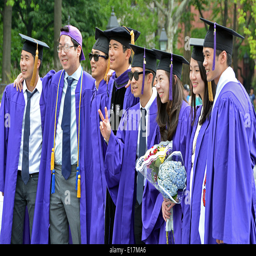
a group of students celebrate graduation